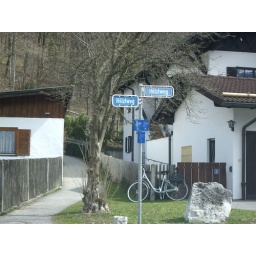
A street sign designating 'Hoelzlweg,' the street where my father housed his family in 1947 - 1948, Partenkirchen, Bavaria